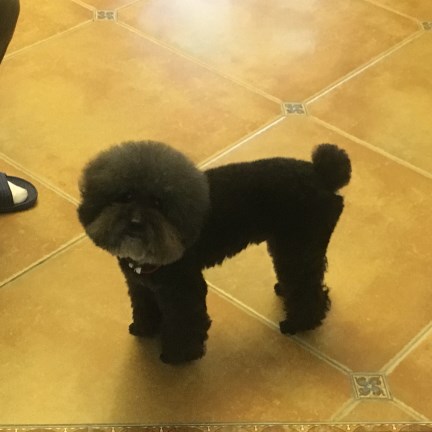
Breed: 2925-n000114-toy_poodle